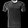
Label: T - shirt / top